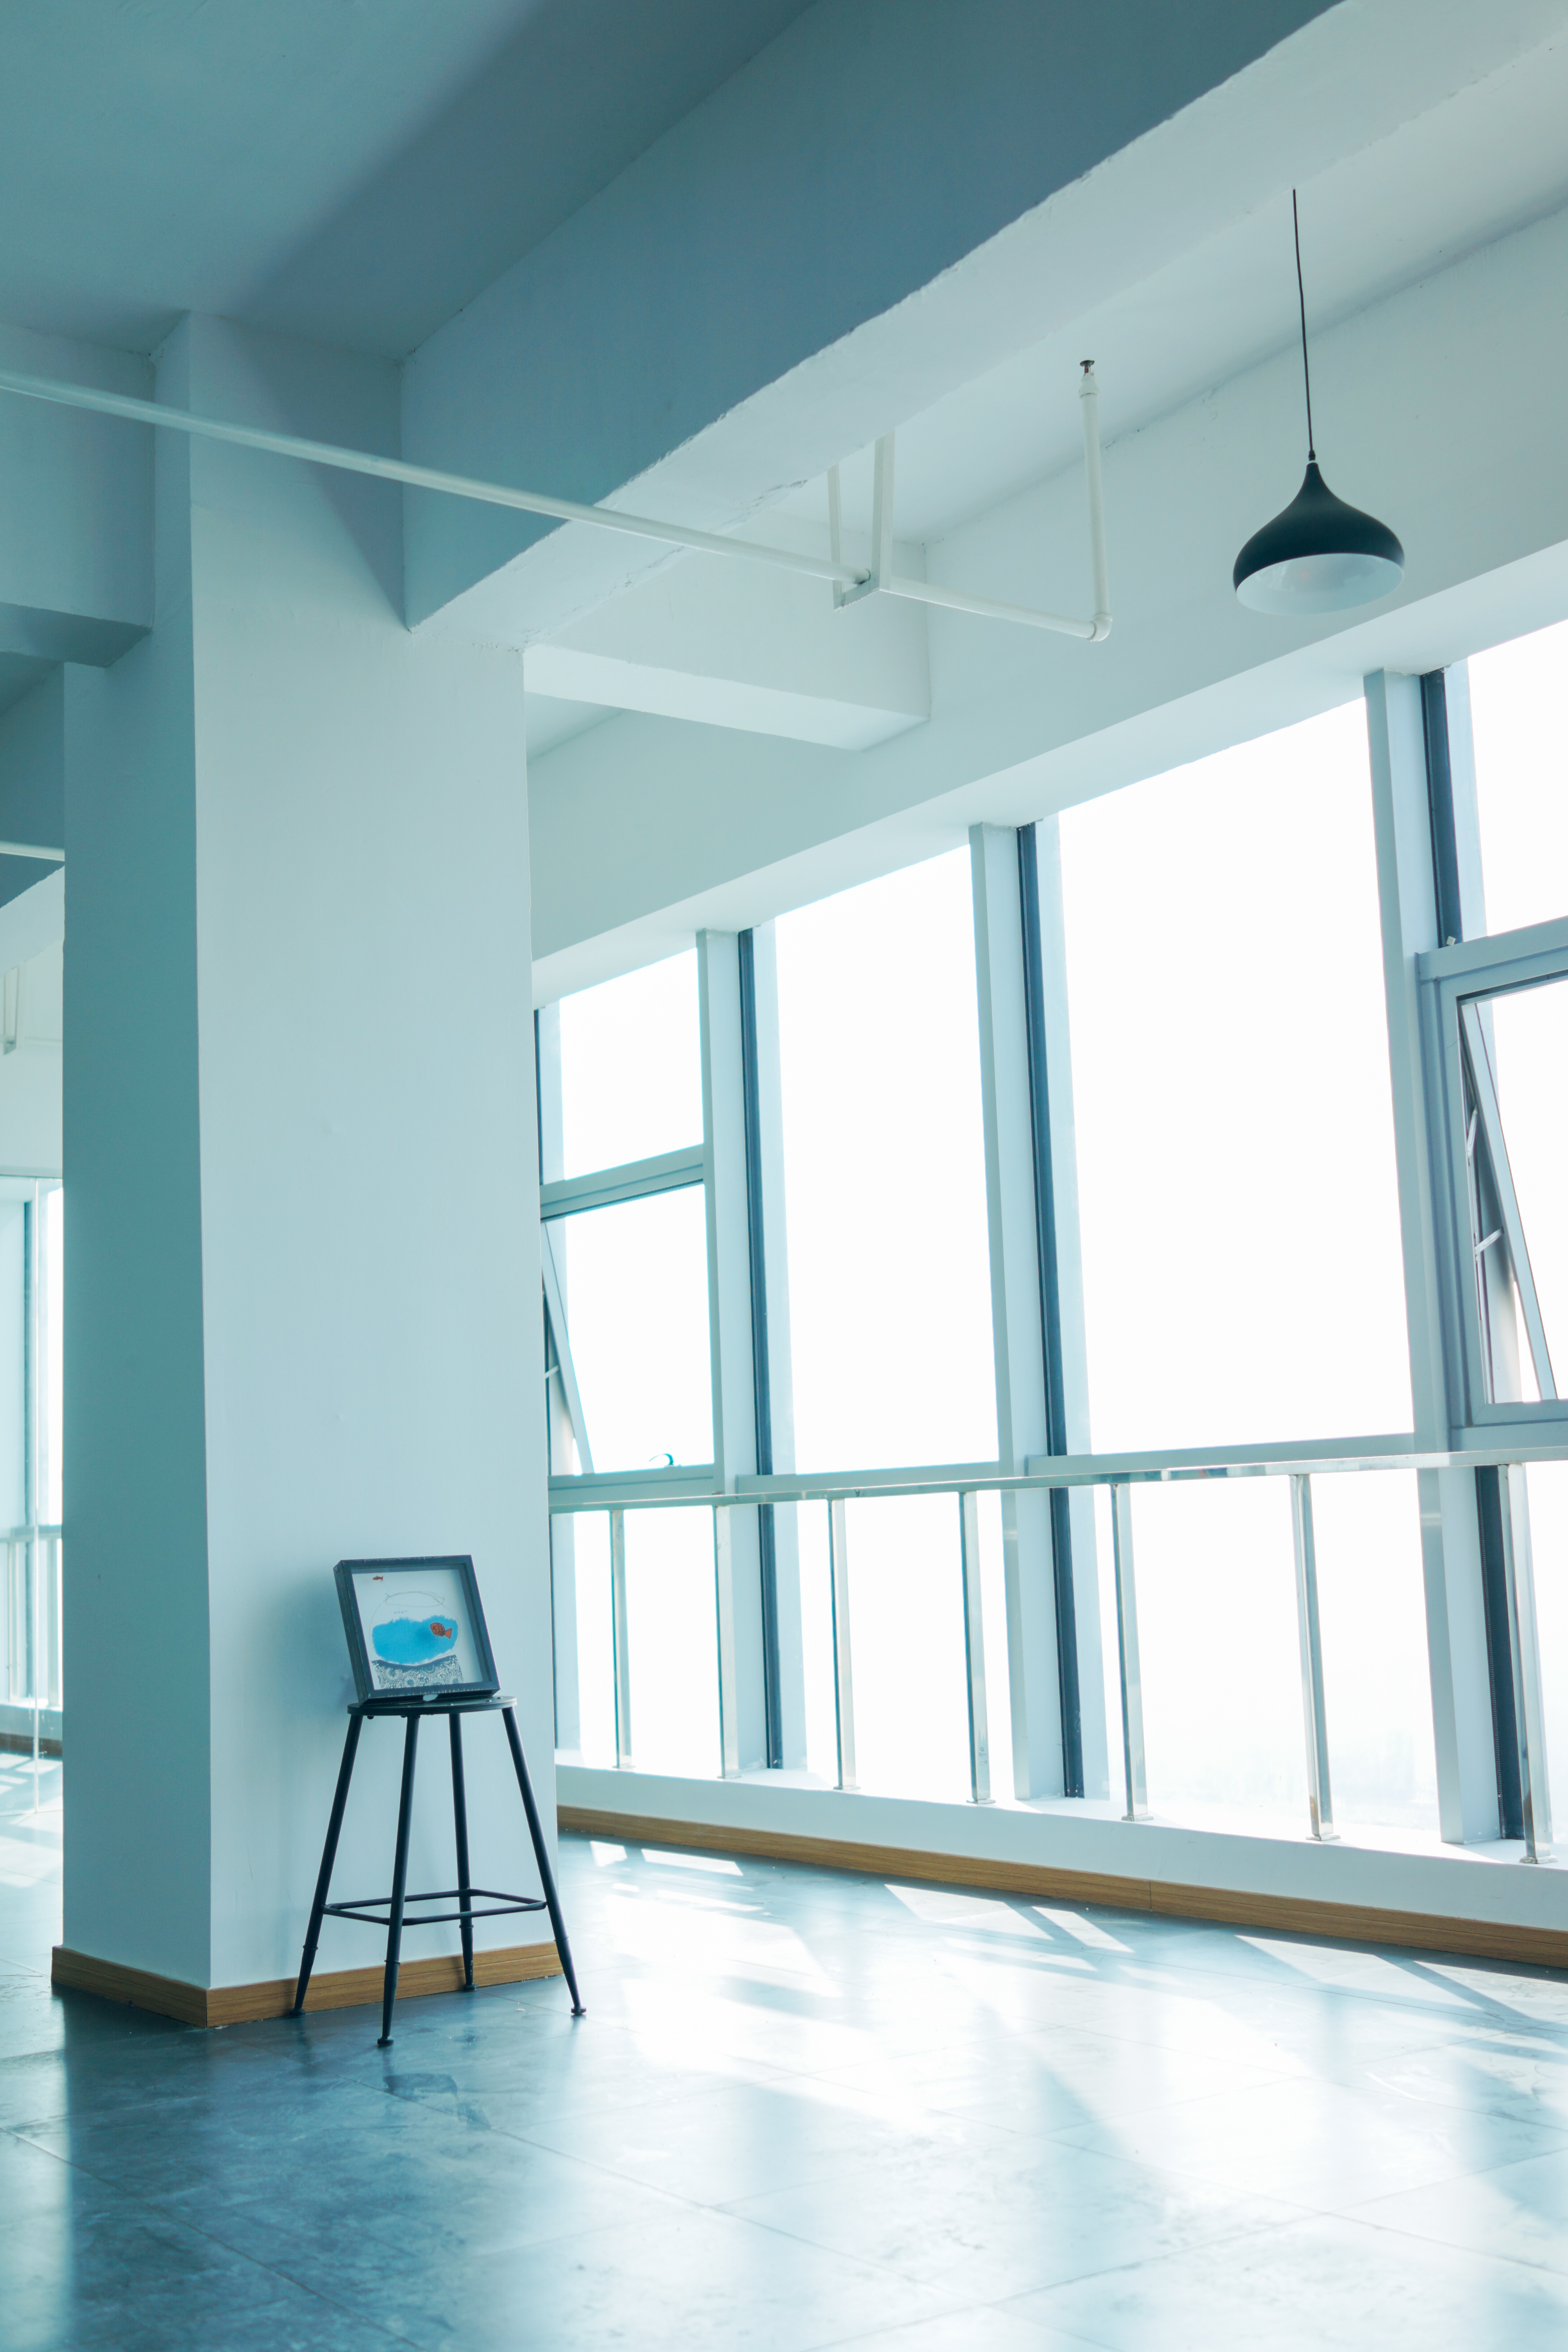
architecture, floor, window, glass, home, ceiling, loft, facade, living room, professional, room, lighting, interior design, design, flooring, daylighting, window covering